David Copperfield

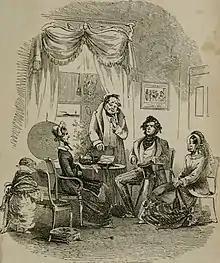
Aunt Betsey & Mr Dick say no to Mr Murdstone and his sister, by Phiz.

Whatever the borrowings from Dickens's own life, the reader knows as an essential precondition, that "David Copperfield" is a novel and not an autobiography; a work with fictional events and characters – including the hero-narrator – who are creations of Dickens's imagination.